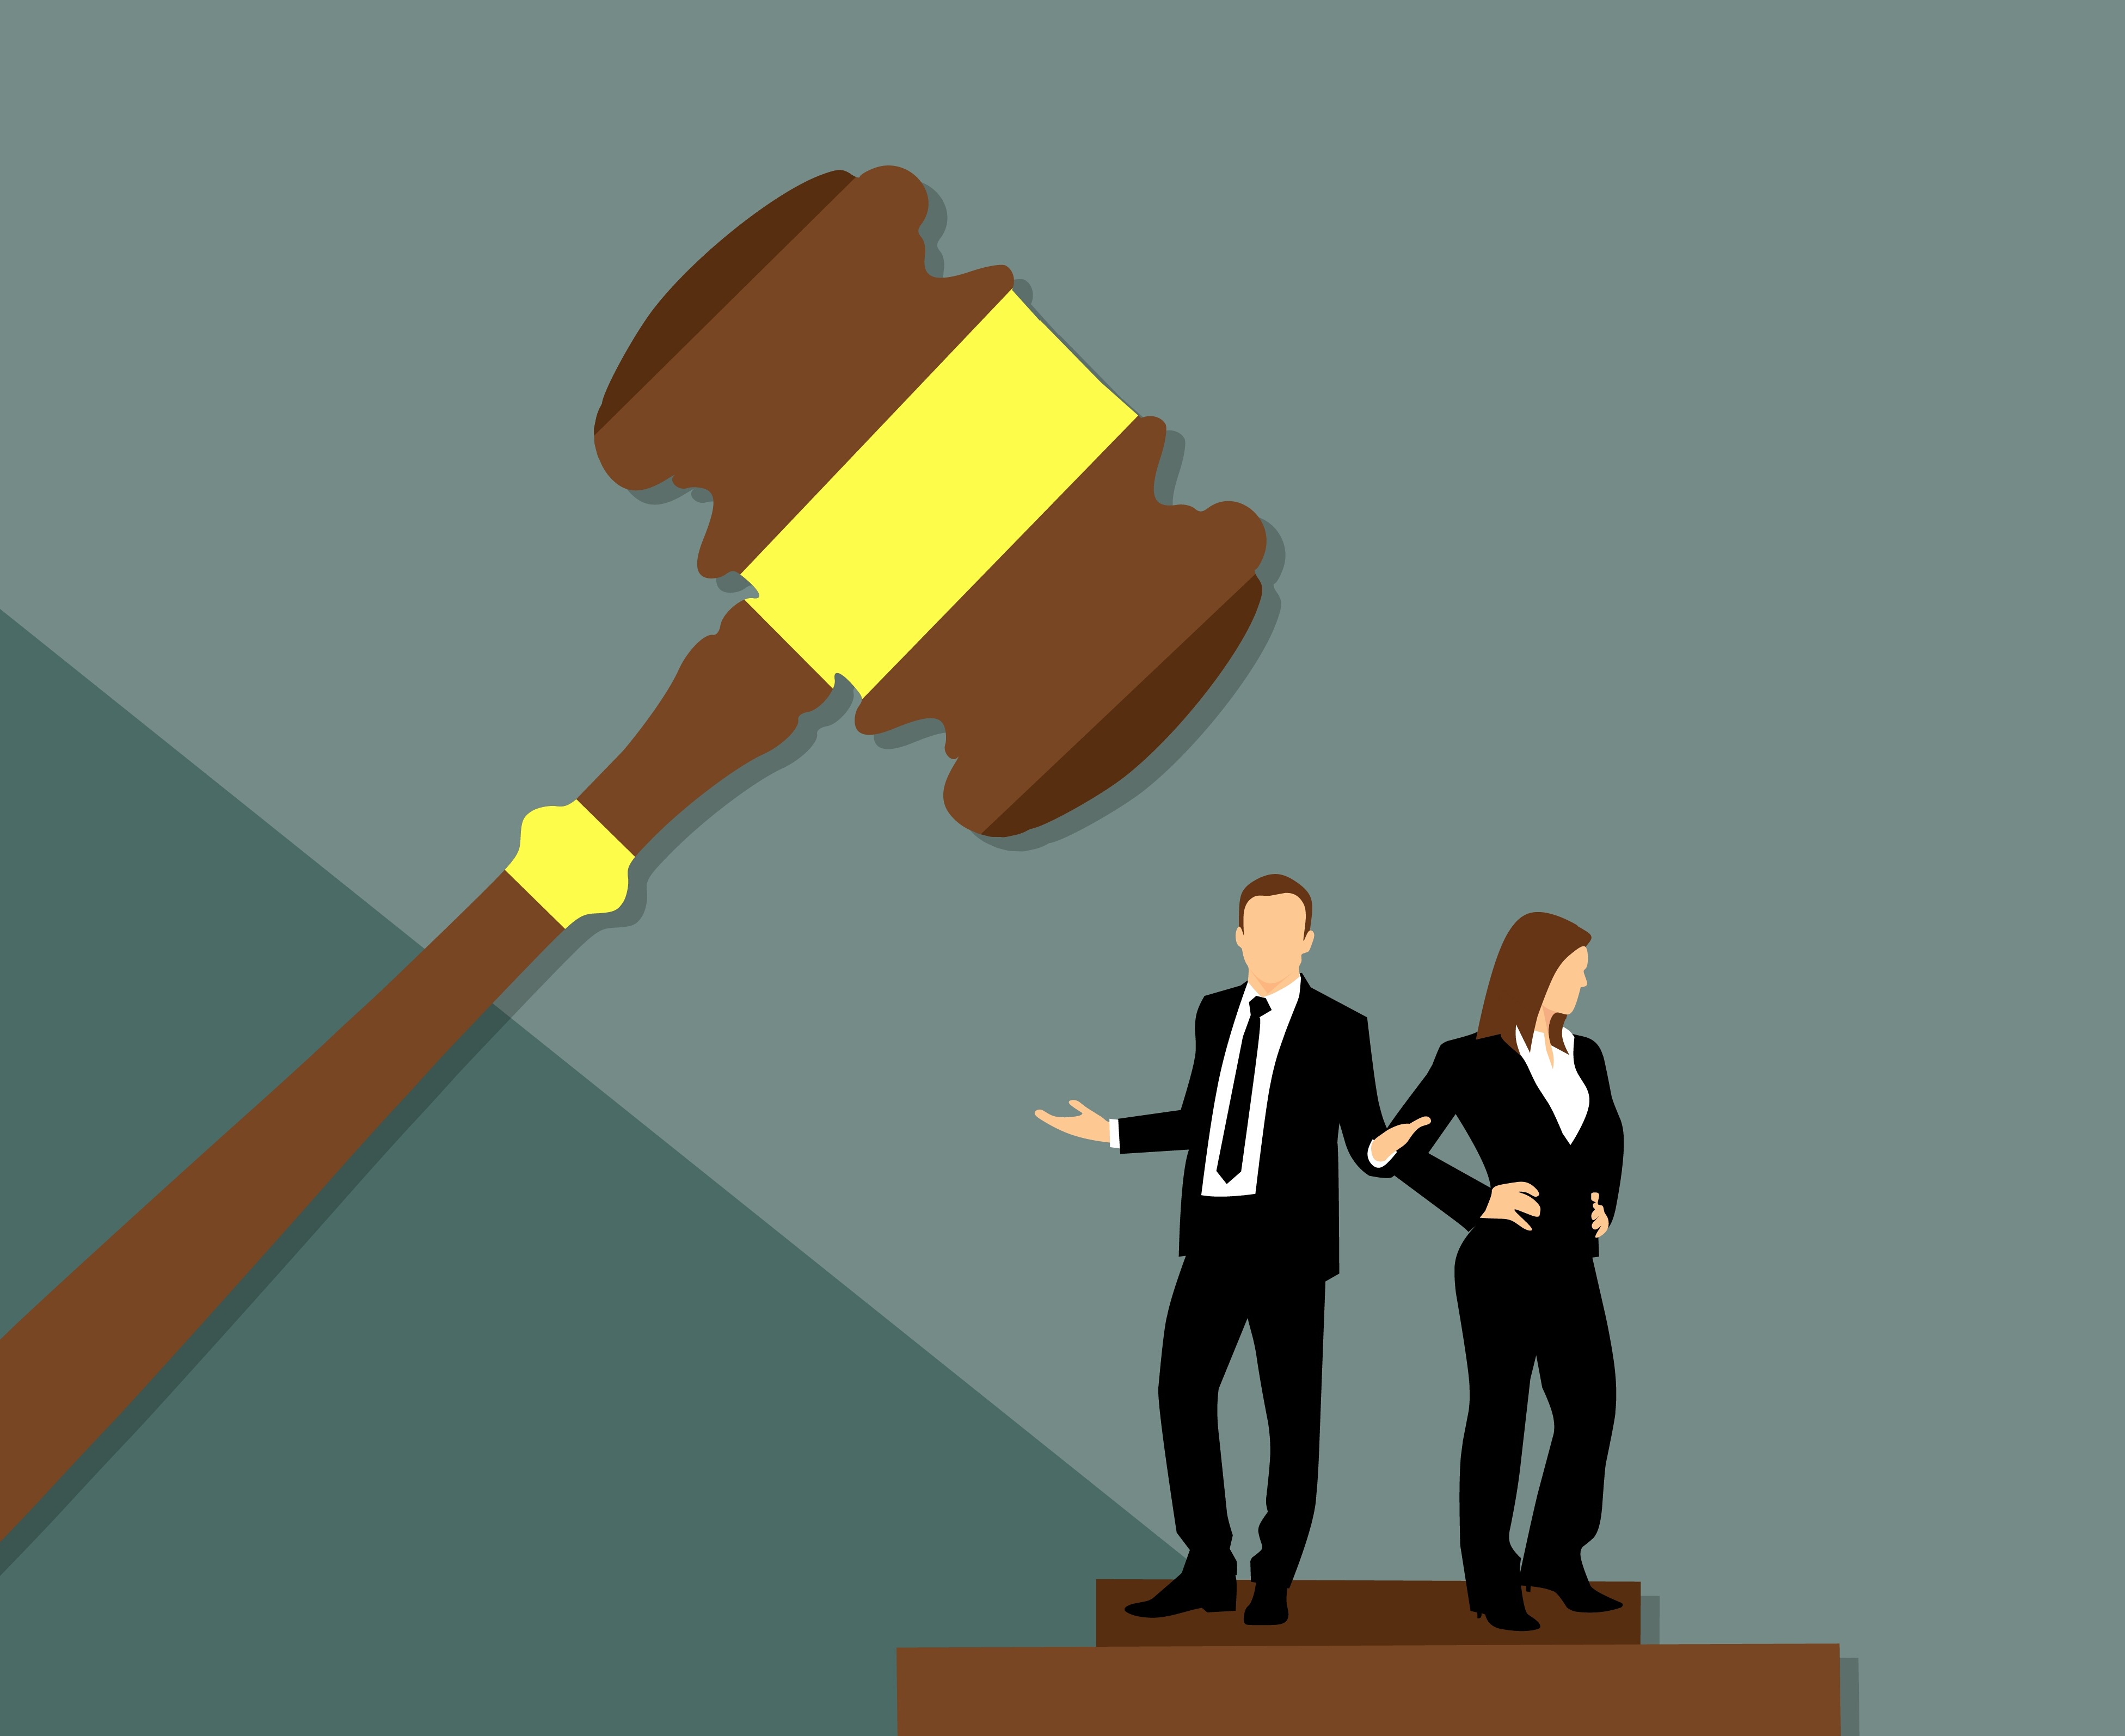
divorce, separation, judge, wife, husband, concept, gavel, marrieds, authority, conflict, couple, court, decision, guilty, hammer, infidelity, innocent, judgement, judicial, justice, law, lawyer, legal, love, marriage, official, pair, problem, relationship, spouses, system, trial, wedded, wedding